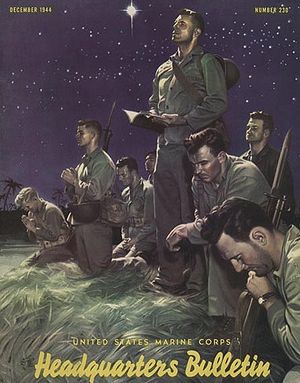
Alex Raymond
Alex Raymond
Alexander Gillespie Raymond. Amerikansk tegneserieskaber bag flere kendte dagstriber: